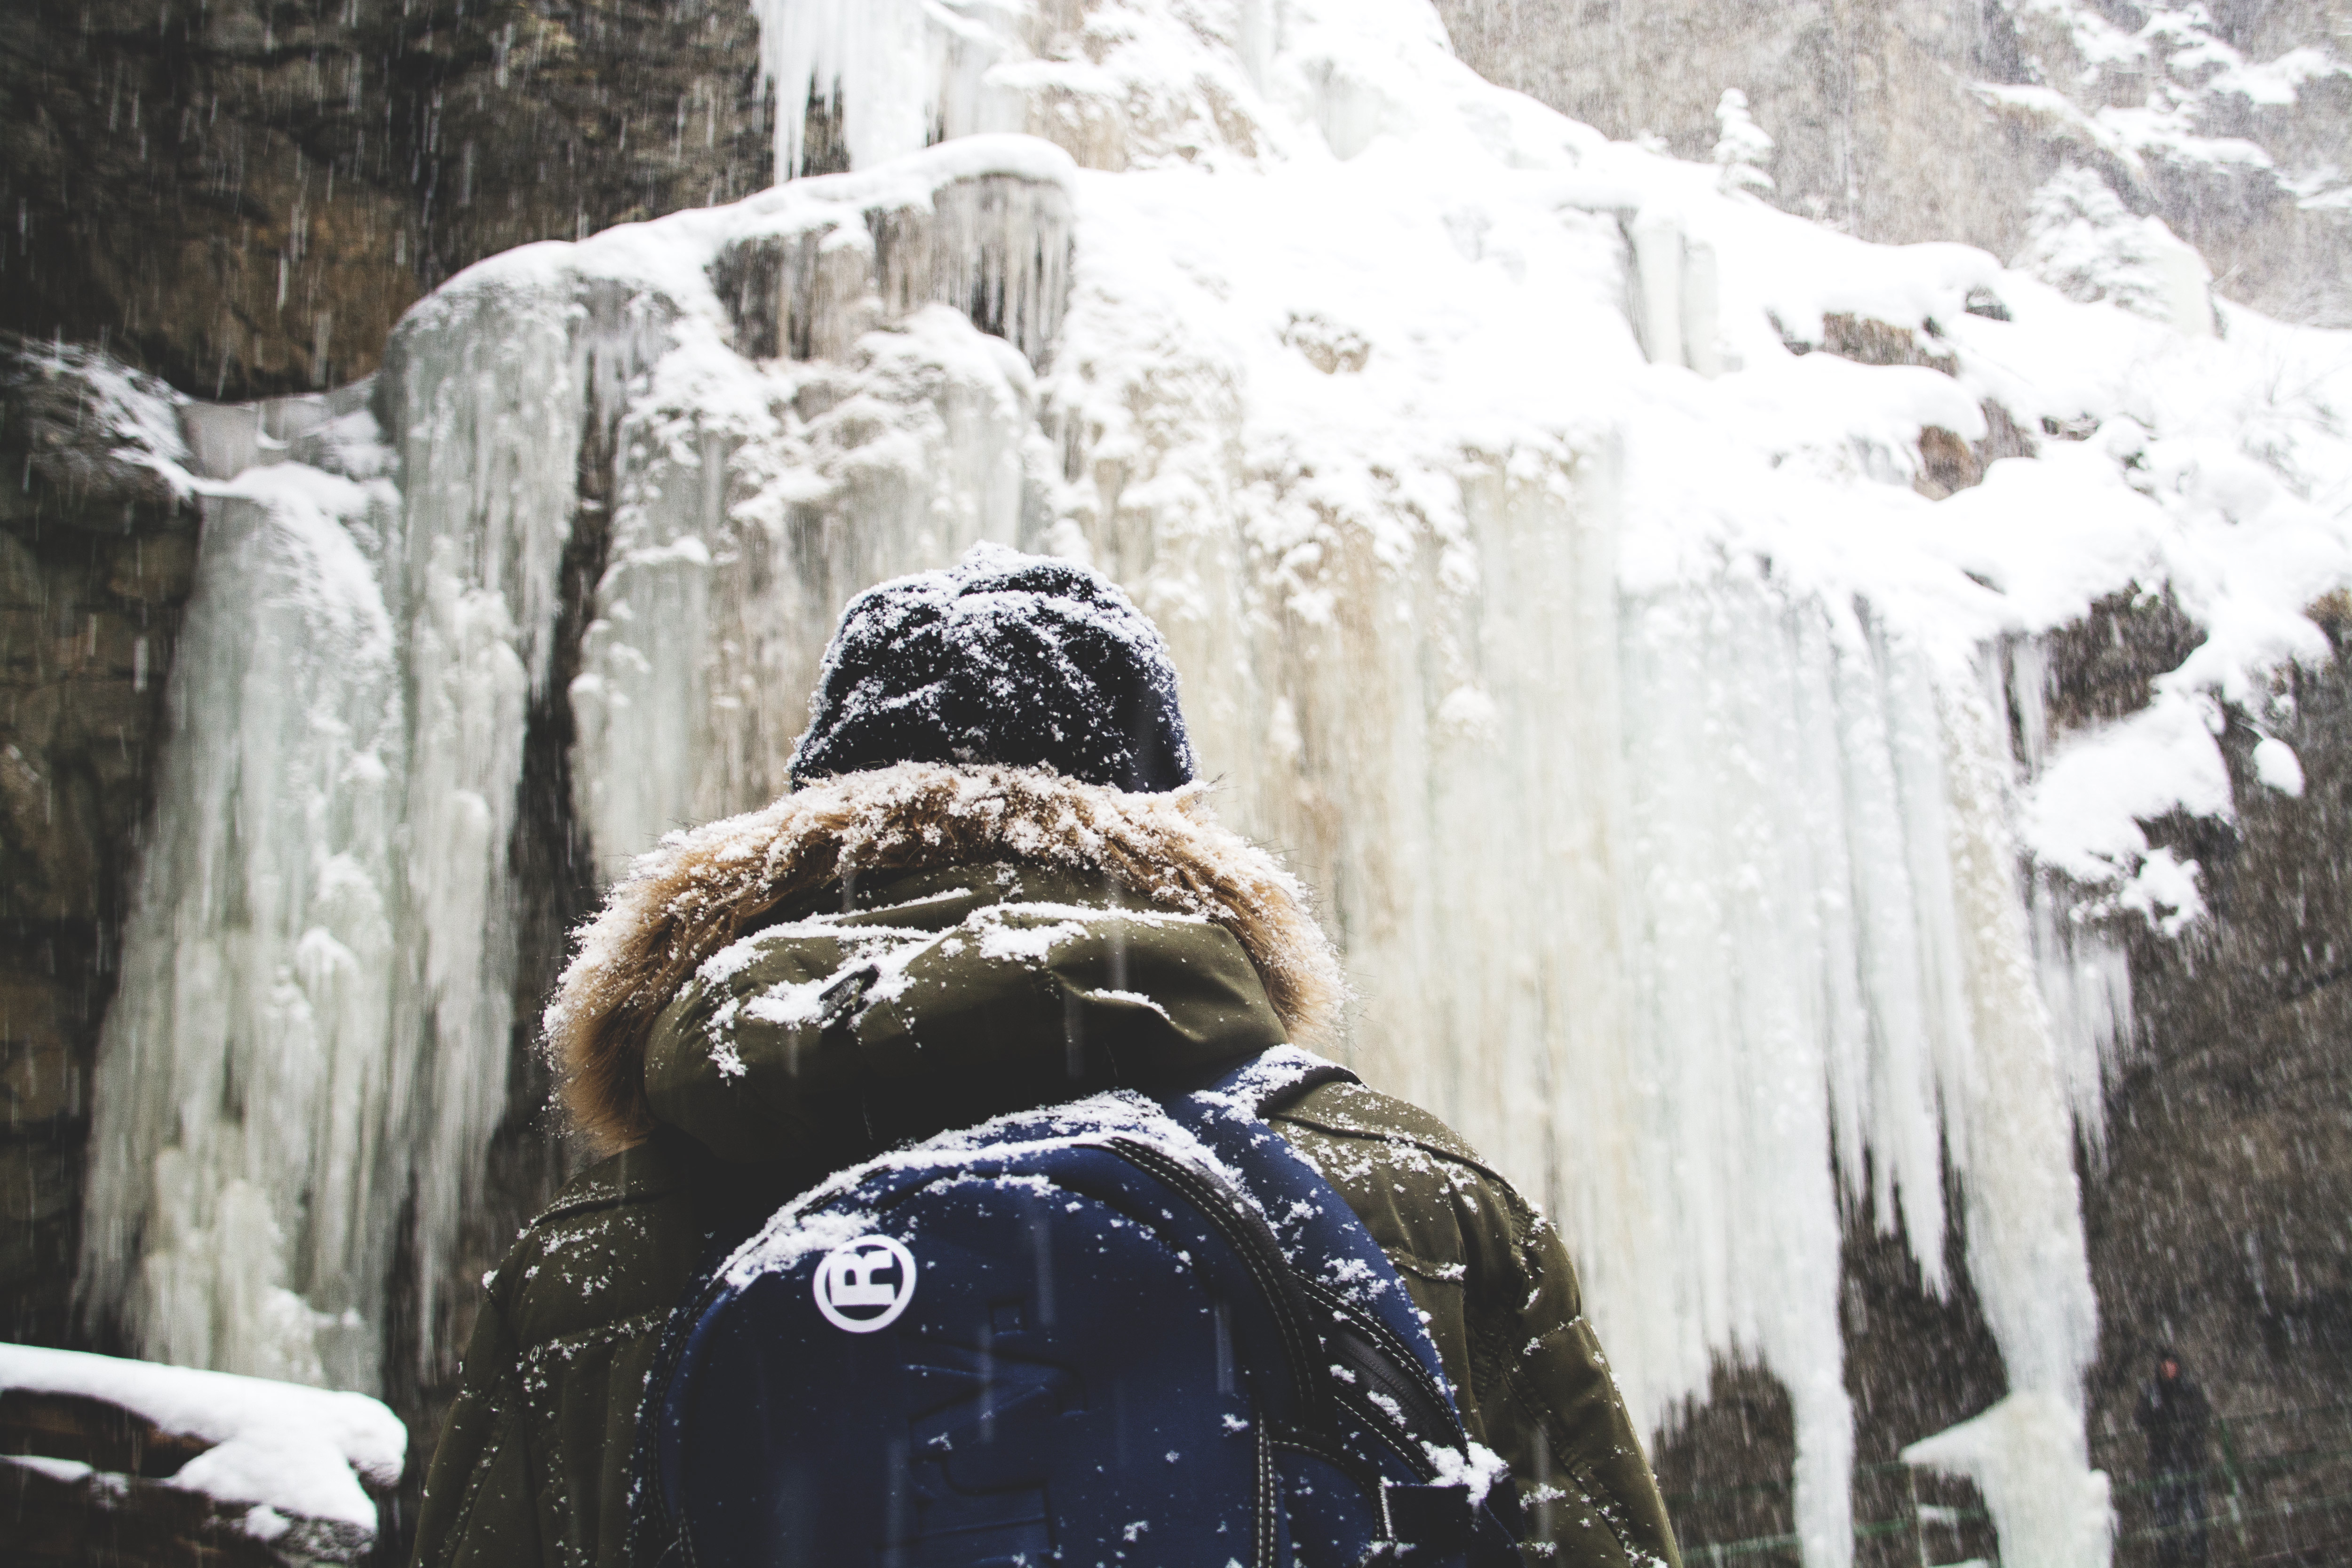
person, snow, winter, adventure, ice, weather, behind, season, sports, back, icicle